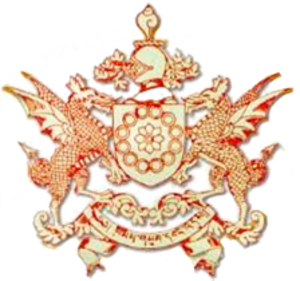
En 1947, un référendum rejette l'intégration du Sikkim dans une Union indienne nouvellement indépendante ; le Premier ministre indien, Jawaharlal Nehru, accorde un statut de protectorat au royaume.
Sidkéong Tulku Namgyal est le chef spirituel, ainsi que, pour une brève période en 1914, du 10 février au 5 décembre, le maharaja et le chogyal du Sikkim.
Le chogyal est le titre donné aux anciens monarques des royaumes du Sikkim et du Ladakh qui étaient gouvernés par des branches distinctes de la famille Namgyal. Le chogyal ou « roi divin », était le souverain absolu du Sikkim de 1642 à 1975, date à laquelle le Sikkim a été intégré comme 22ᵉ état à l'Inde, à la suite d'un référendum abrogeant la monarchie.